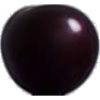
Label: Cherry Wax Black 1